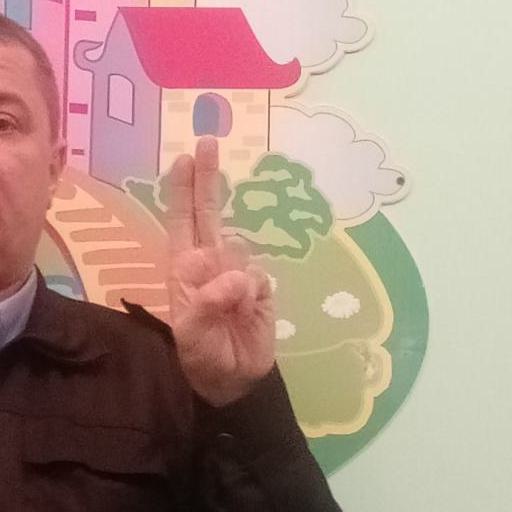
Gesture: two_up